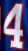
Number: 4